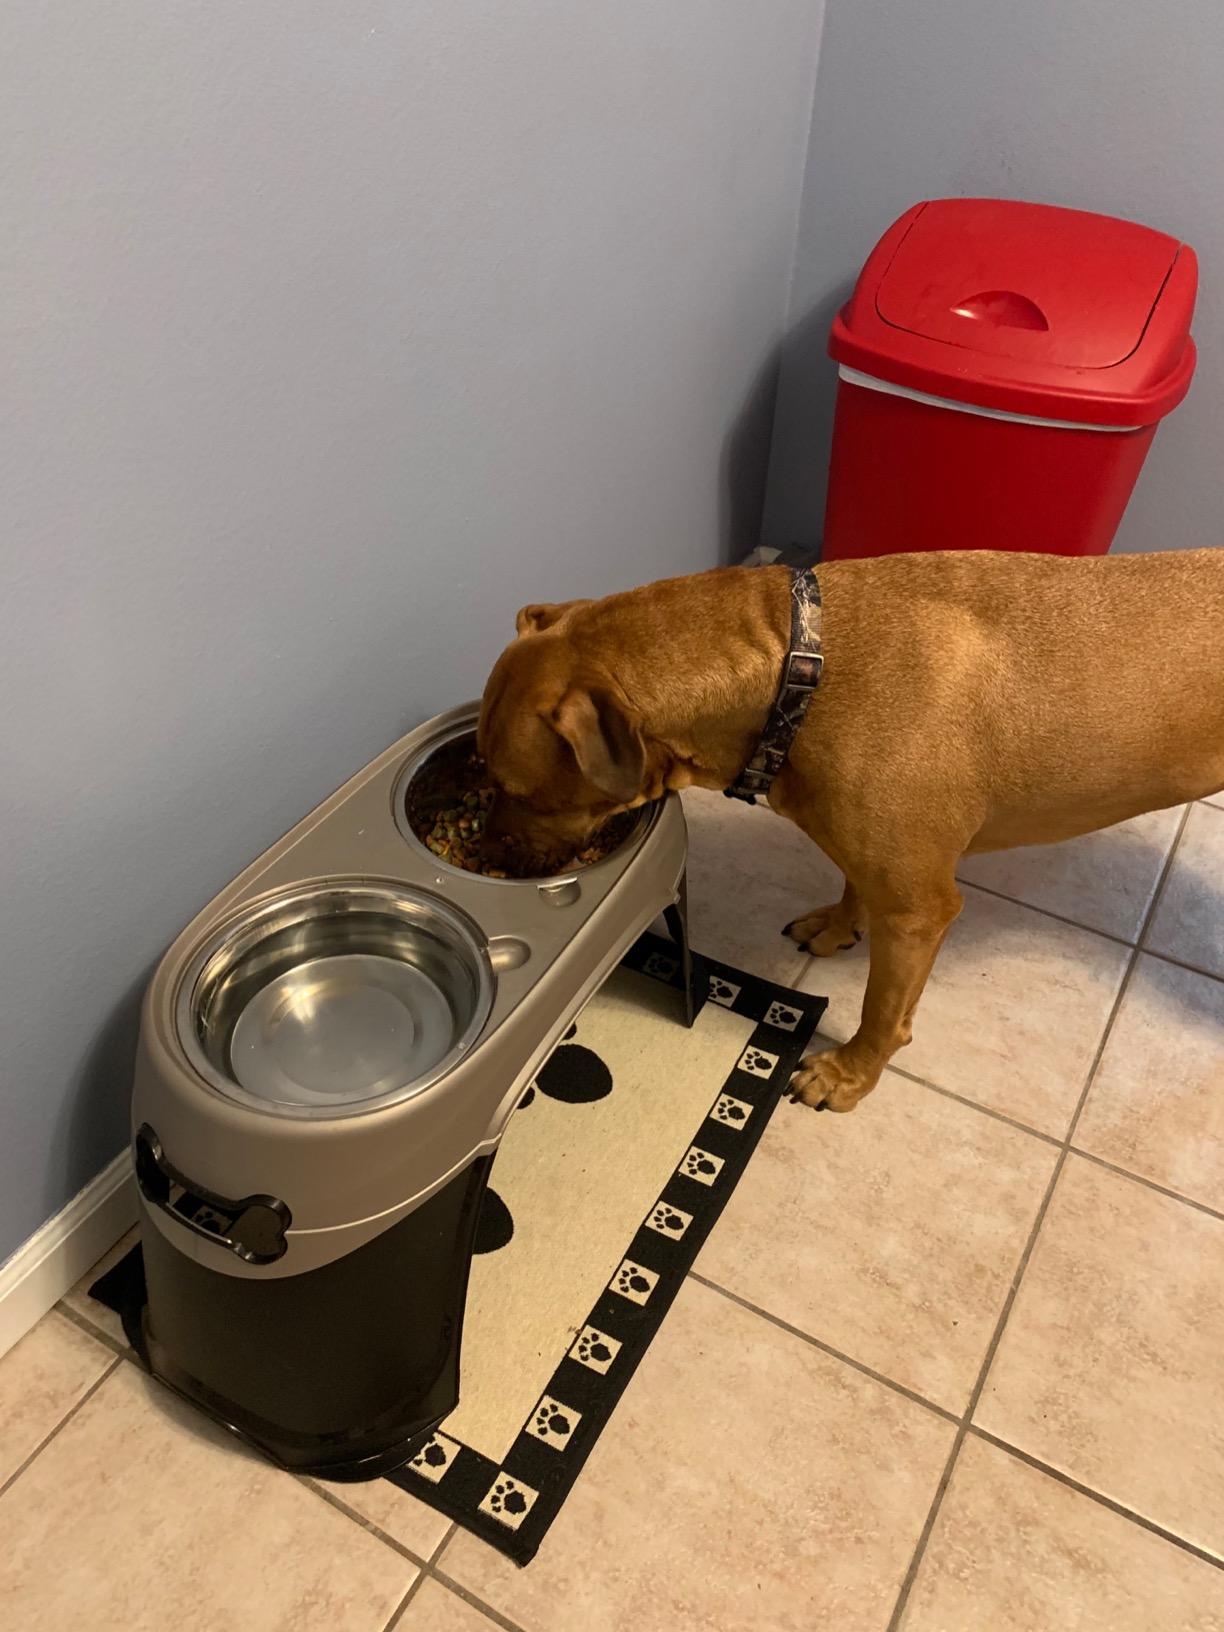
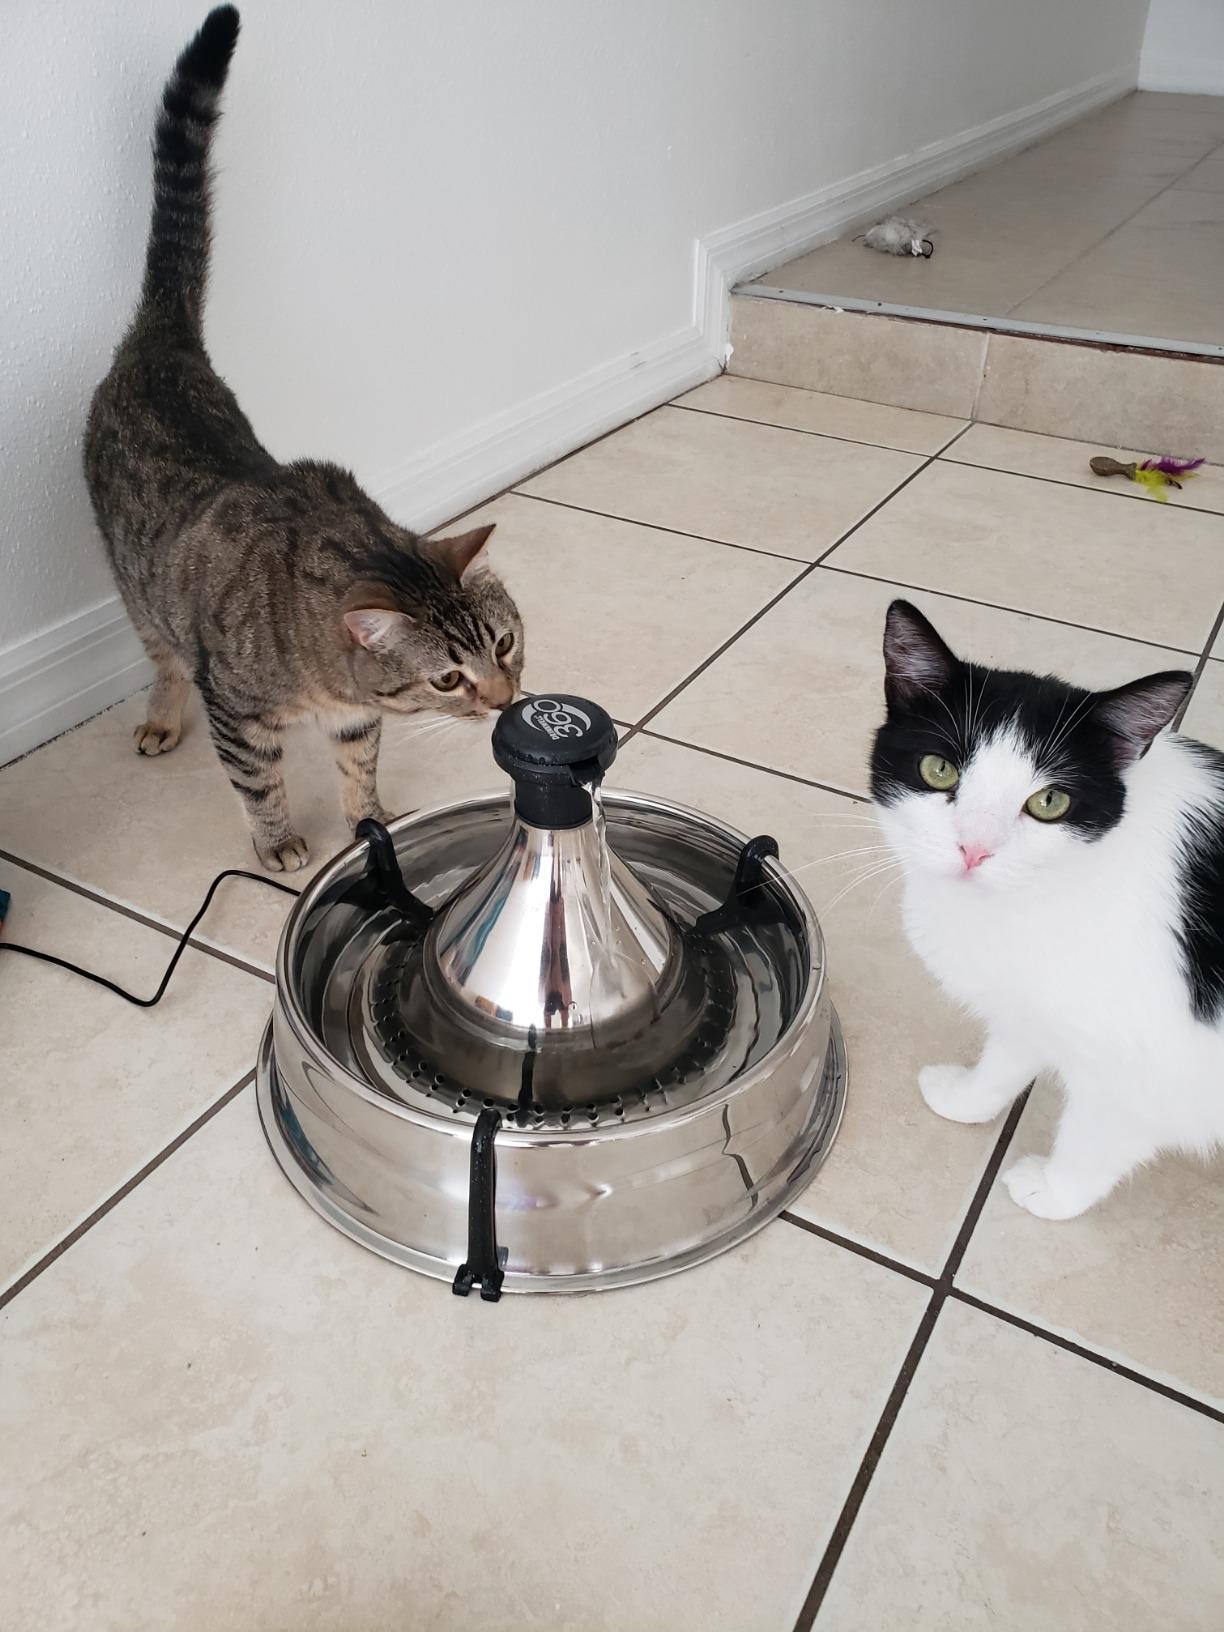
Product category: items_bowl
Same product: no